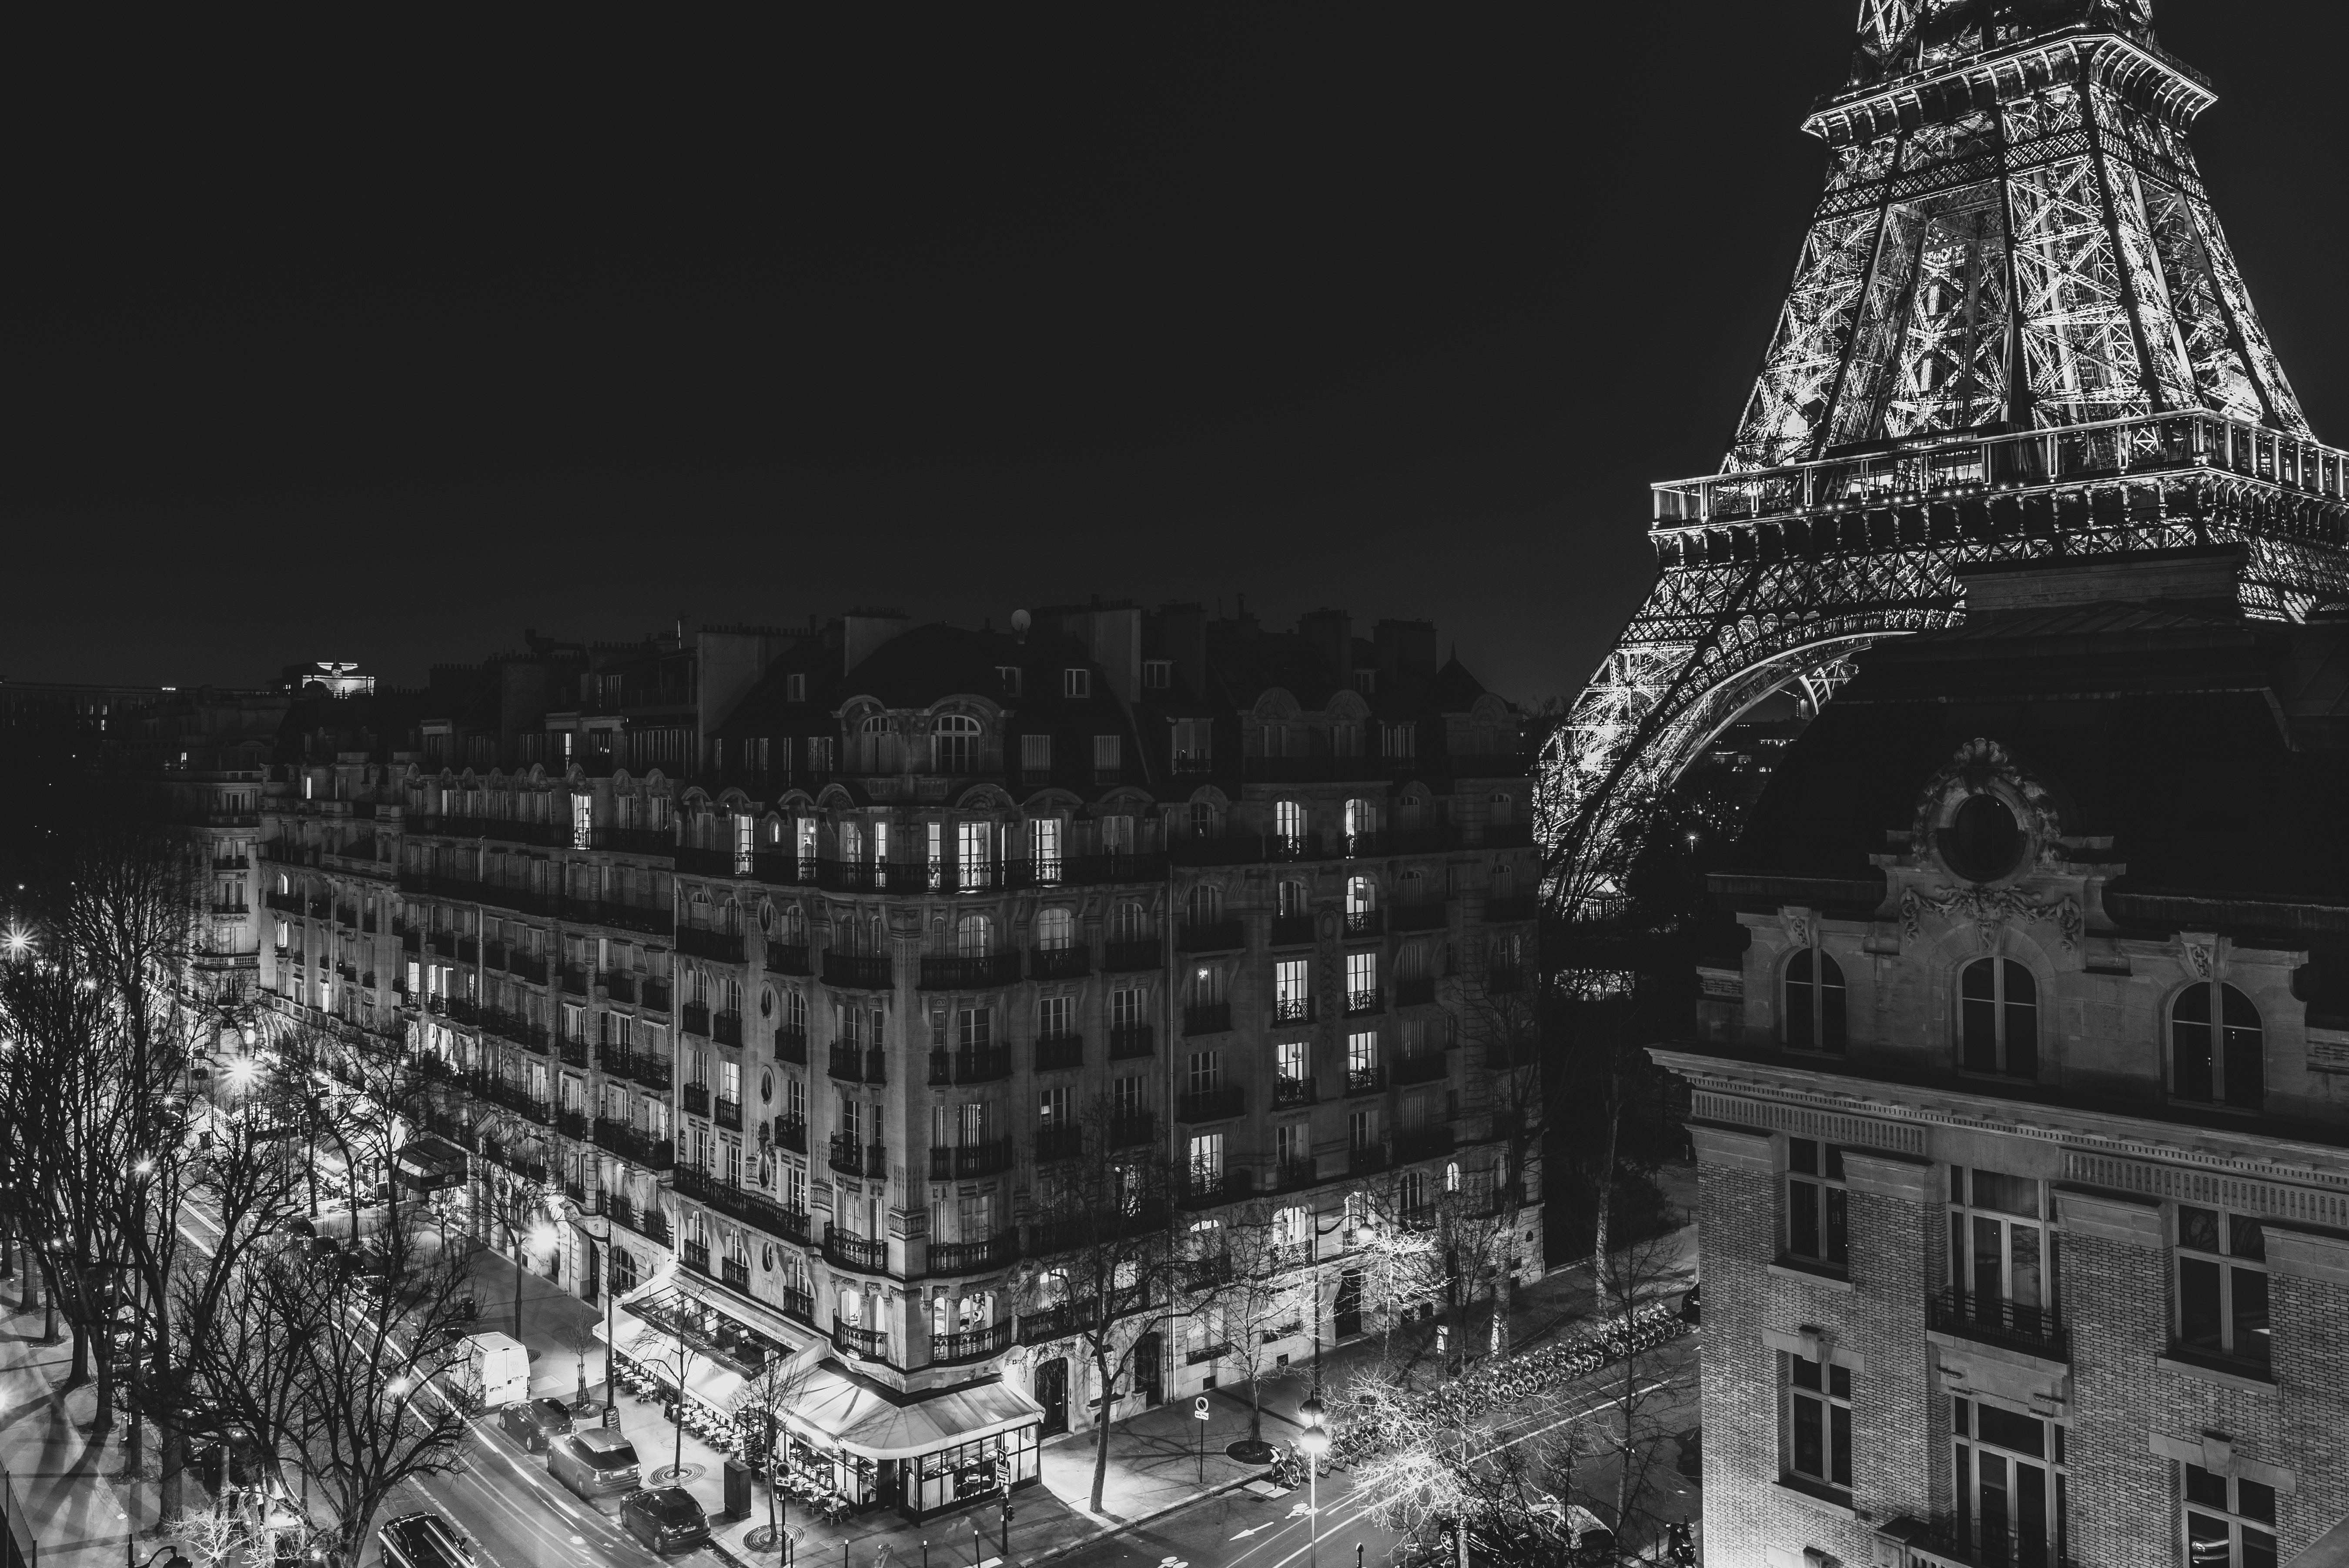
black and white, skyline, night, photography, city, skyscraper, cityscape, downtown, tower, landmark, darkness, monochrome, tower block, metropolis, urban area, monochrome photography, residential area, human settlement, metropolitan area